James Fletcher (Australian politician)

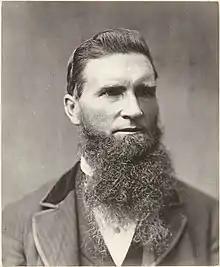

James Fletcher (August 1834 – 19 March 1891) was an Australian coalminer and owner, newspaper proprietor and politician, a member of the New South Wales Legislative Assembly.